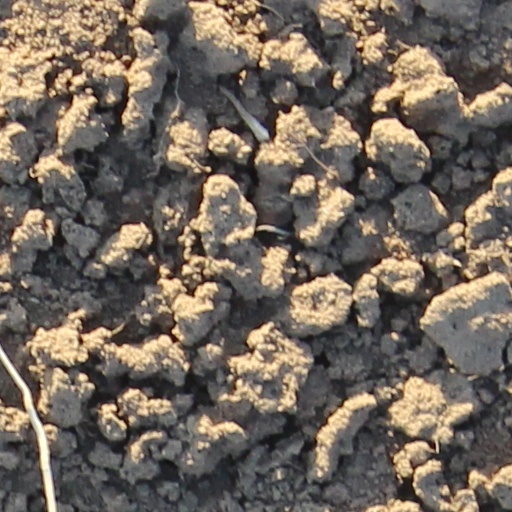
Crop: wheat